Piper PA-24 Comanche

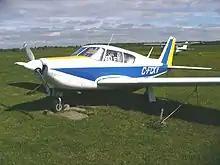
A 1959 model PA-24

Two prototypes were built in 1956, with the first being completed by June 20, 1956. The first production aircraft, powered by a Lycoming O-360-A1A engine, first flew on October 21, 1957. In 1958, it was joined by a higher-powered PA-24-250 with a Lycoming O-540-A1A5 engine; this model was originally to be known as the PA-26, but Piper decided to keep the PA-24 designation.